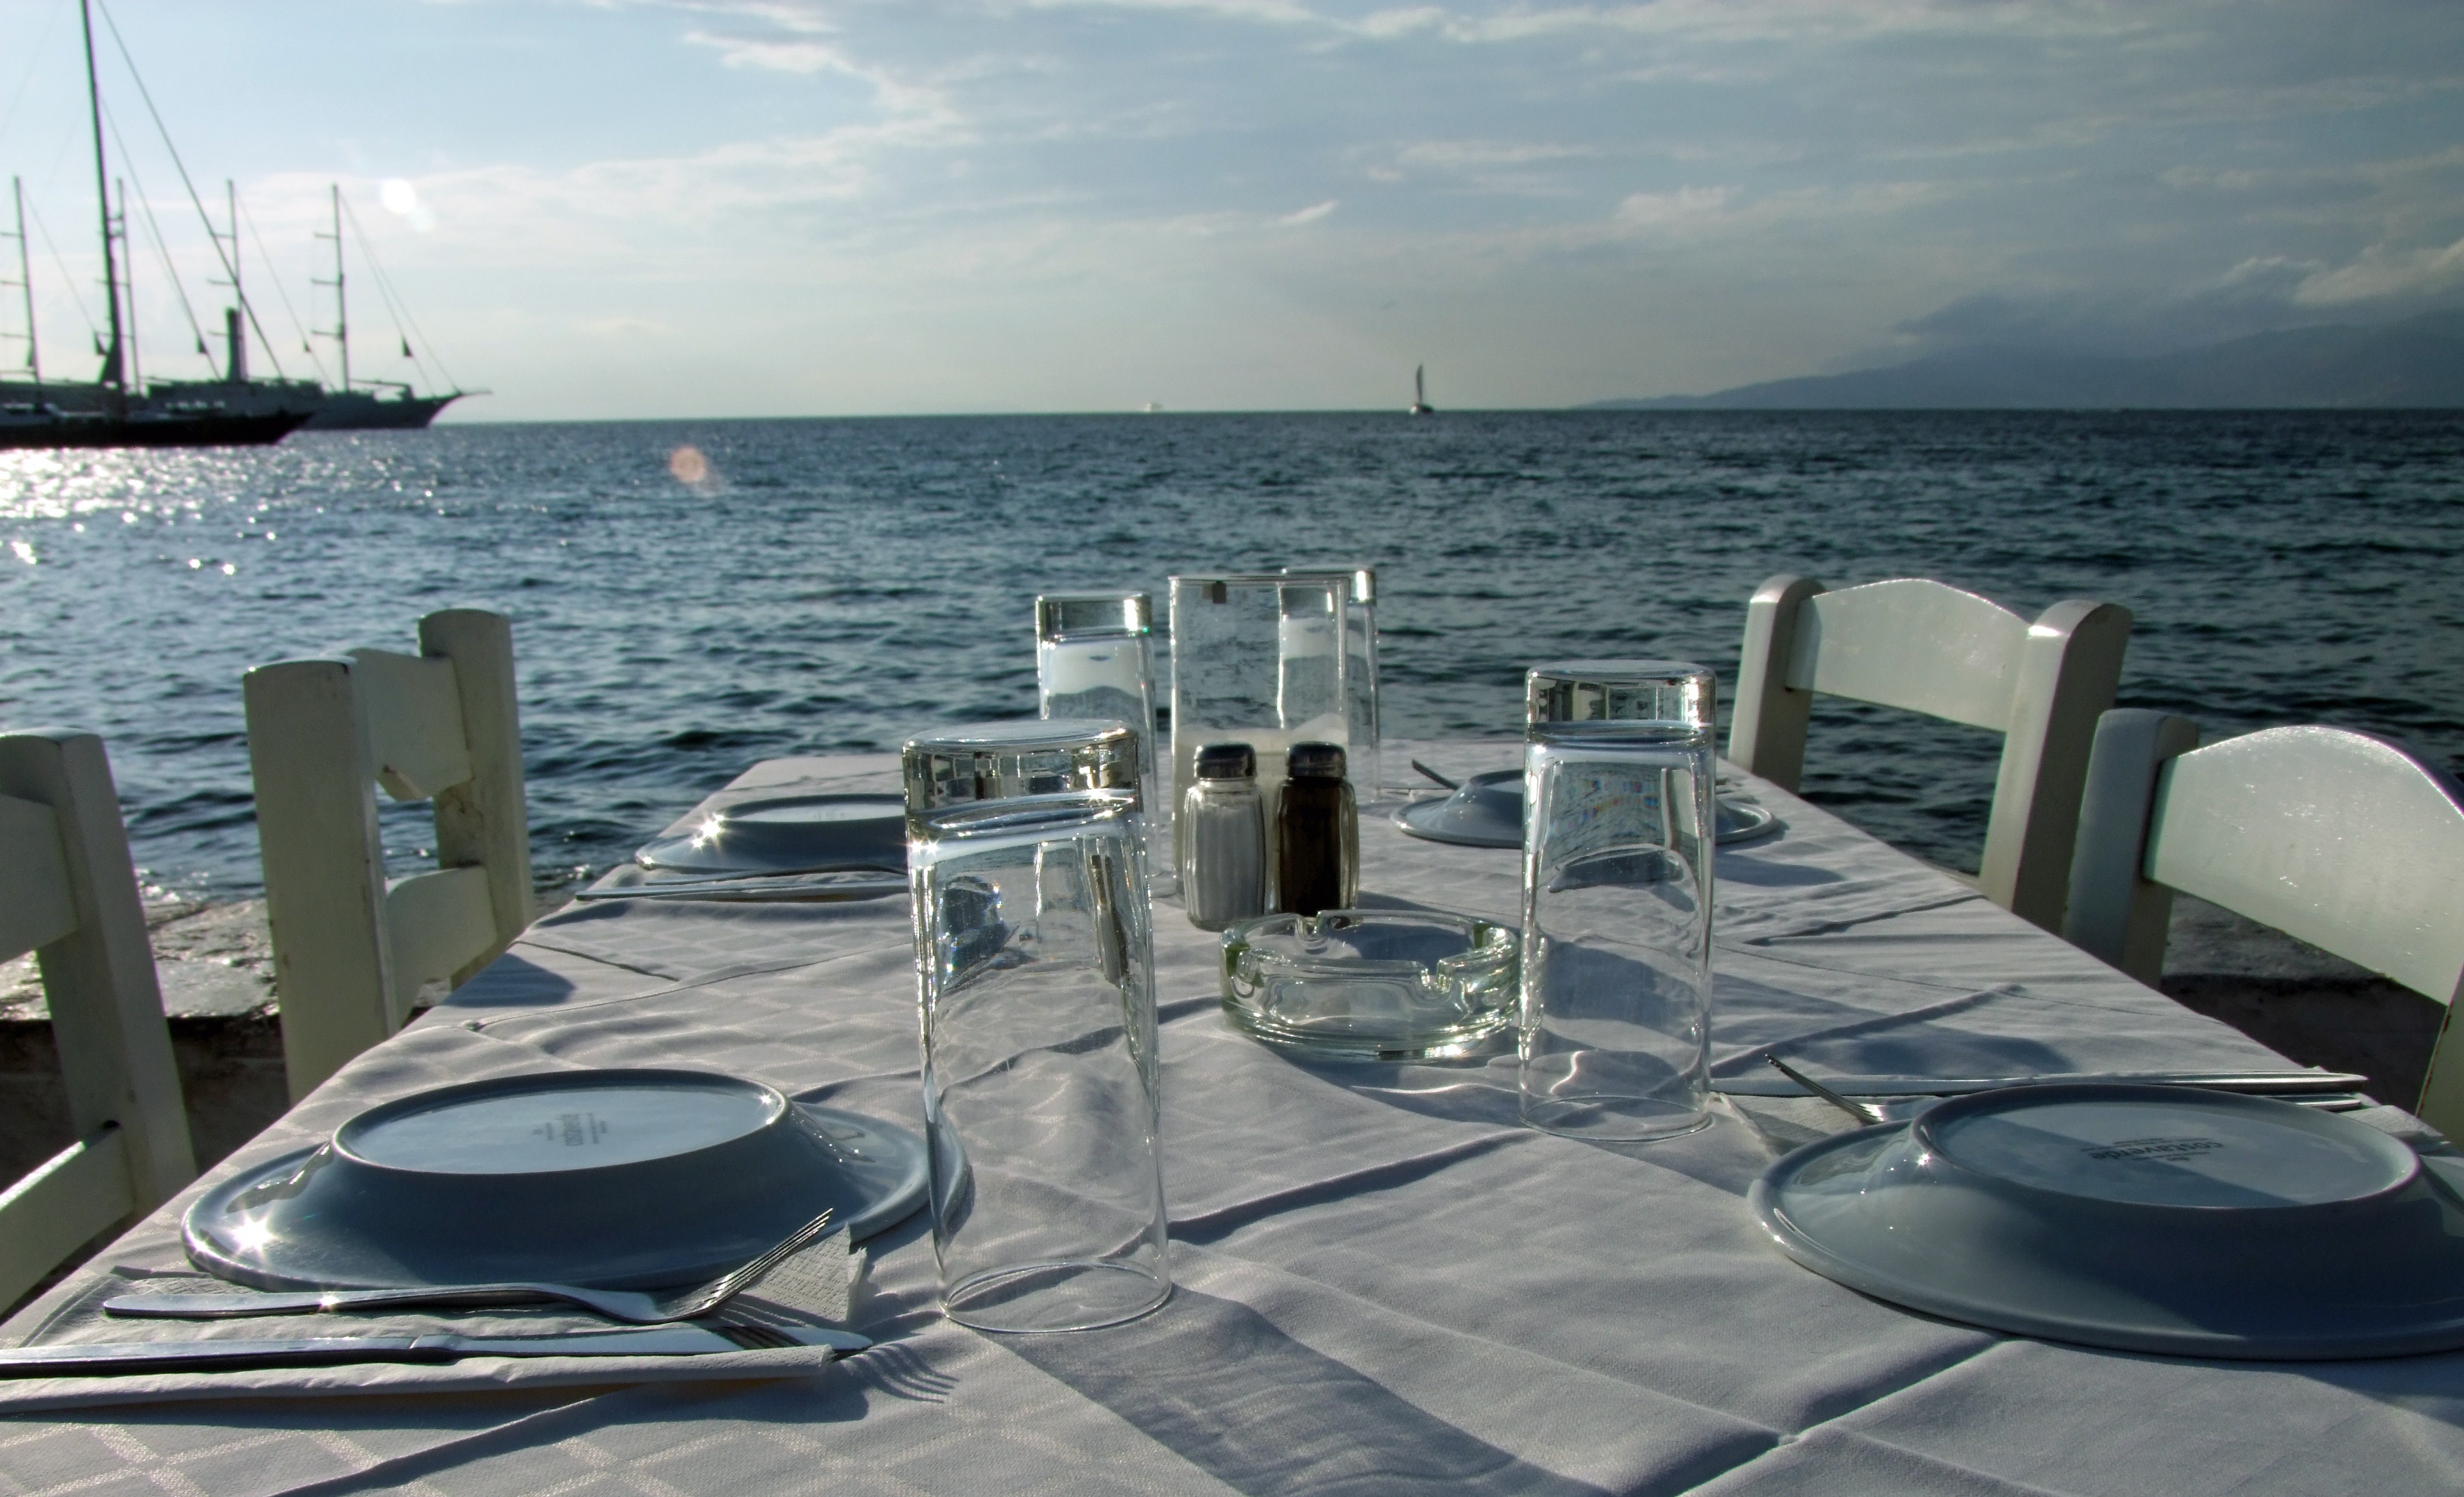
table, sea, dock, boat, restaurant, ship, vehicle, yacht, holiday, bay, romantic, marina, greece, mykonos, watercraft, mood, cover, tavern, cyclades, passenger ship, luxury yacht, eat and drink